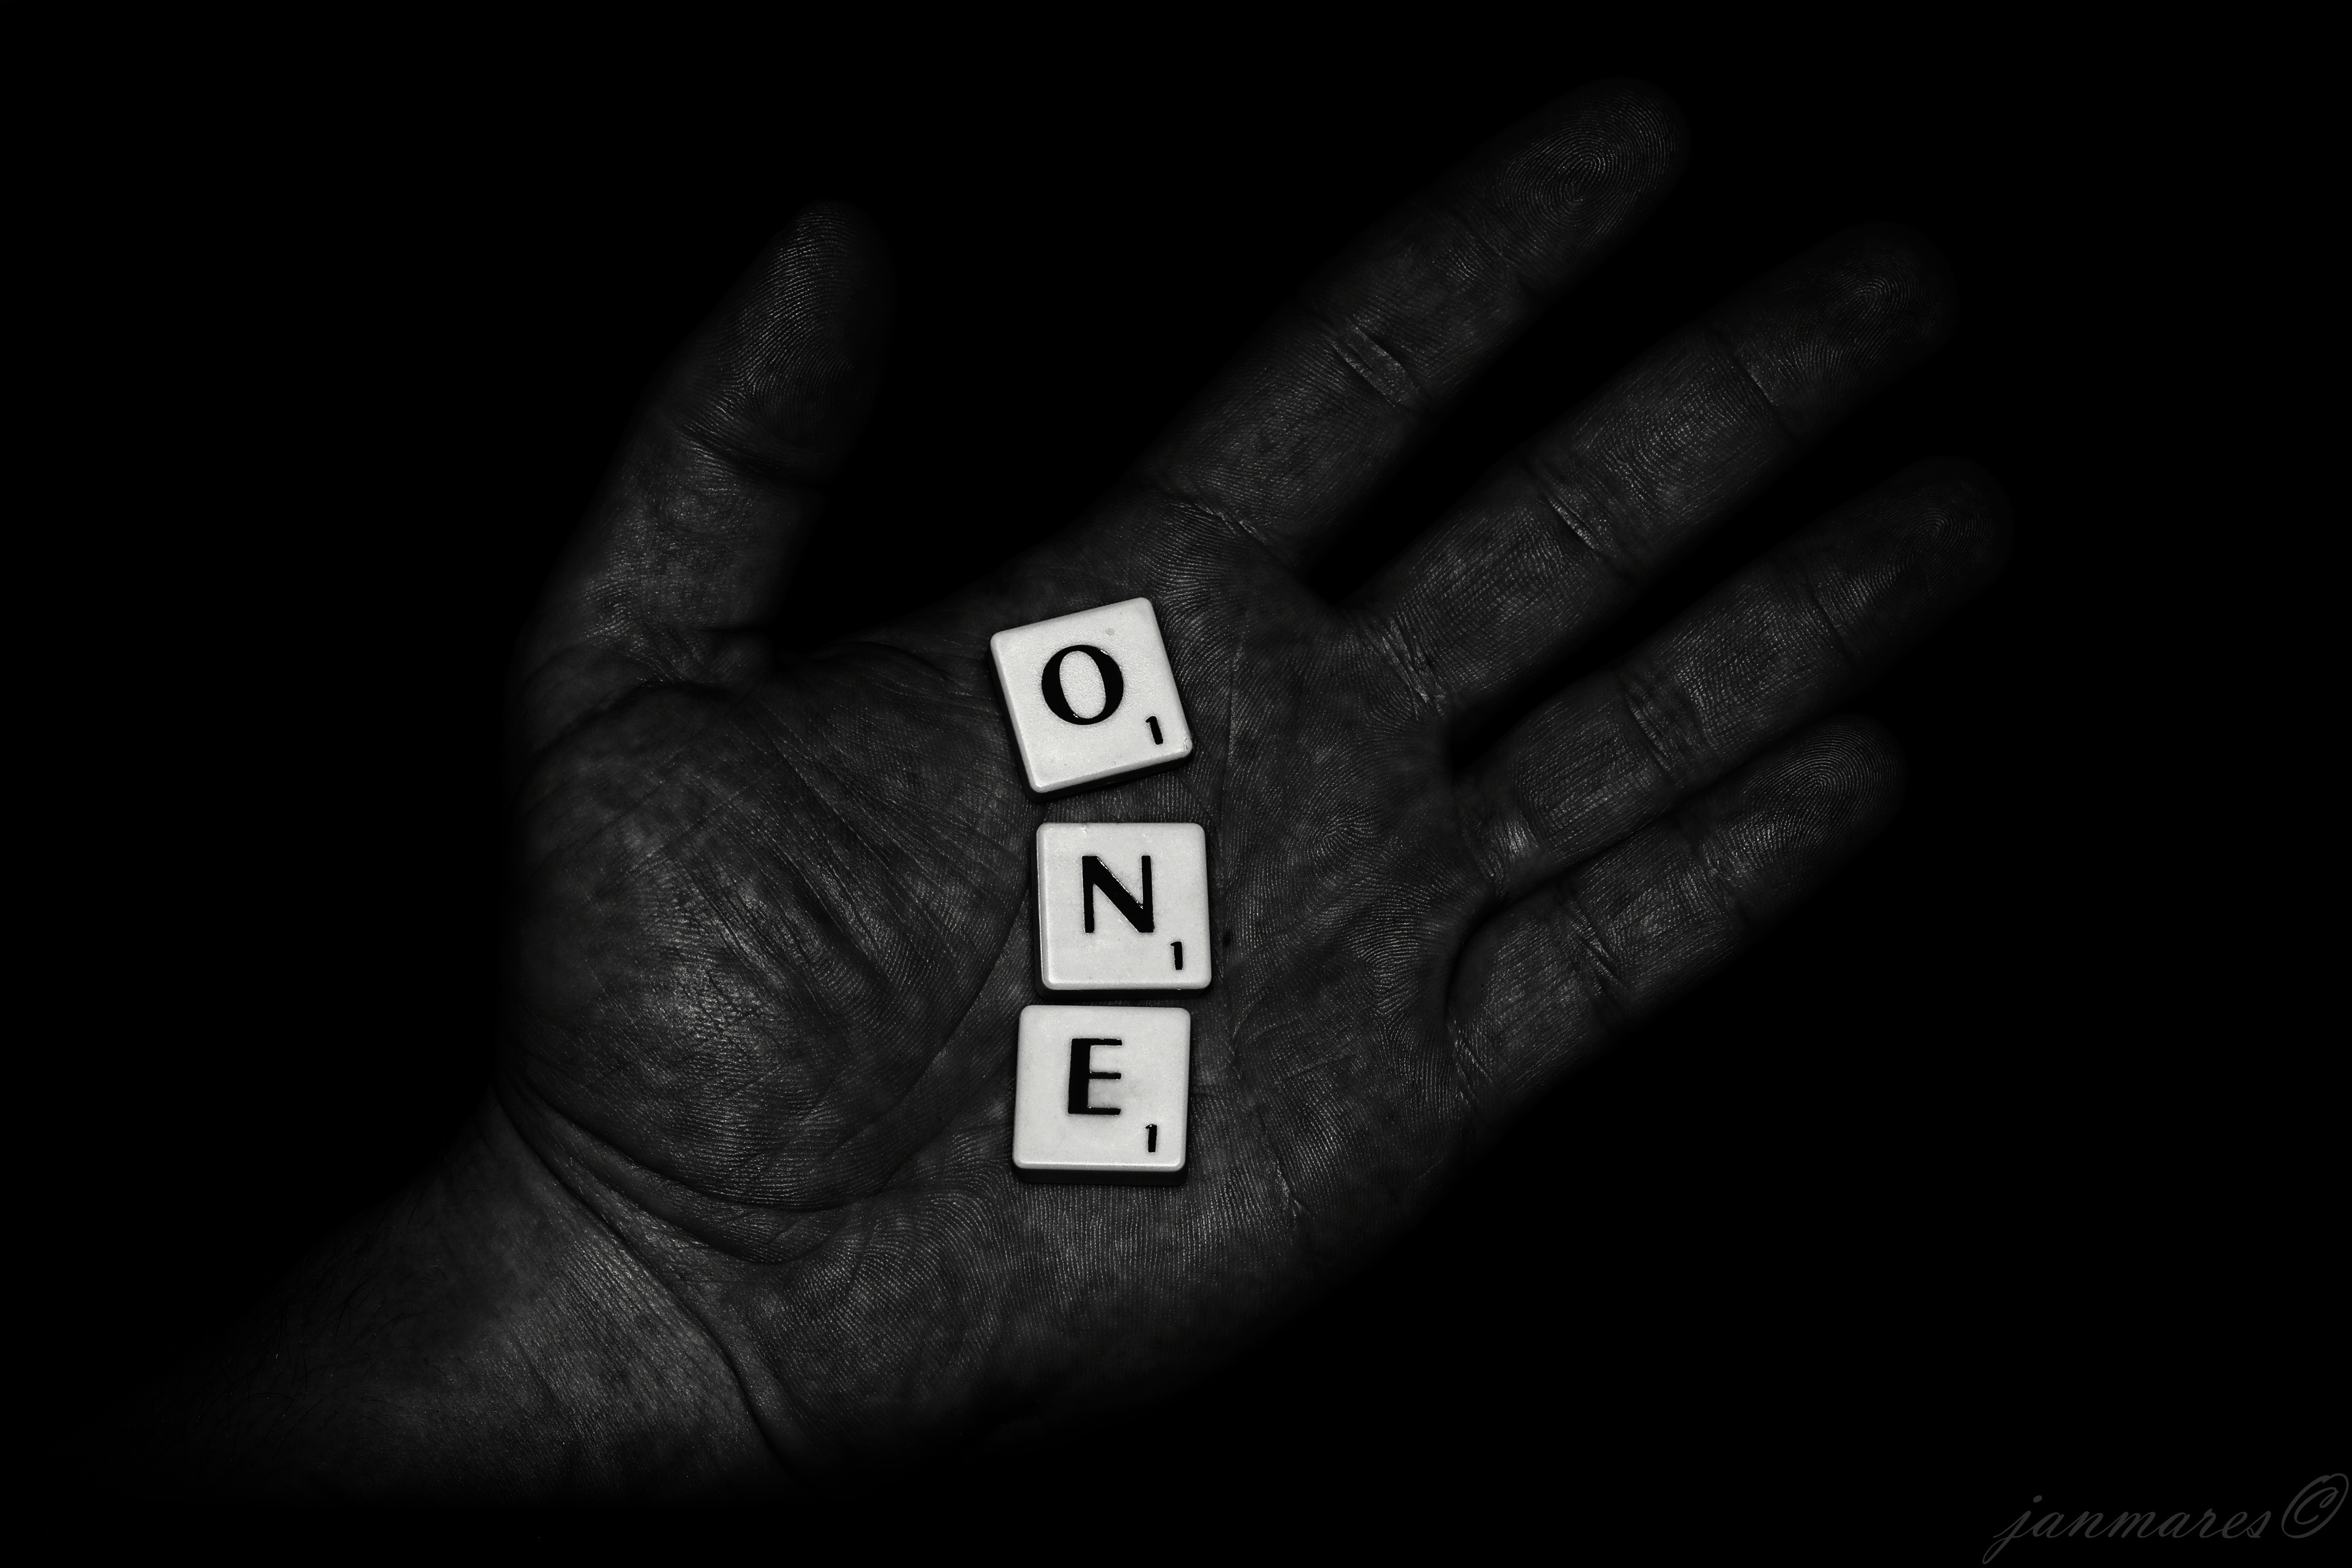
hand, black and white, finger, darkness, black, monochrome, arm, scrabble, brand, letters, monochrome photography